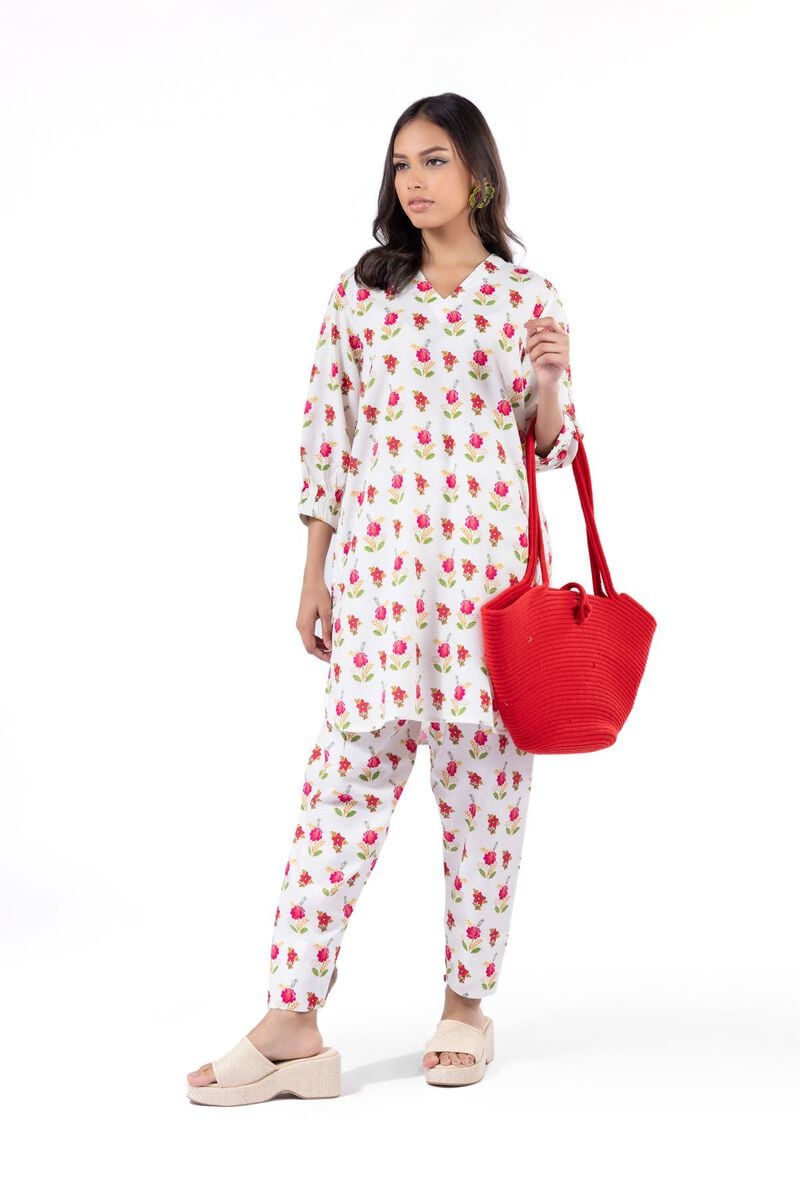
red multi floral print cotton tunic pants